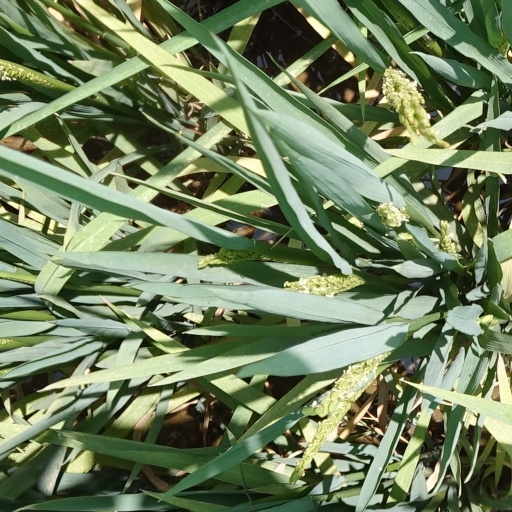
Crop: rice